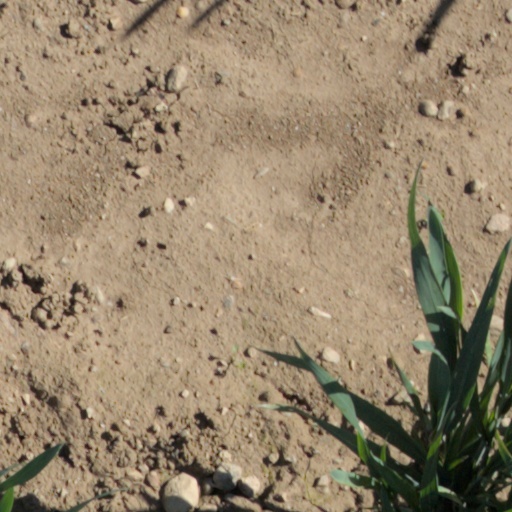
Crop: wheat